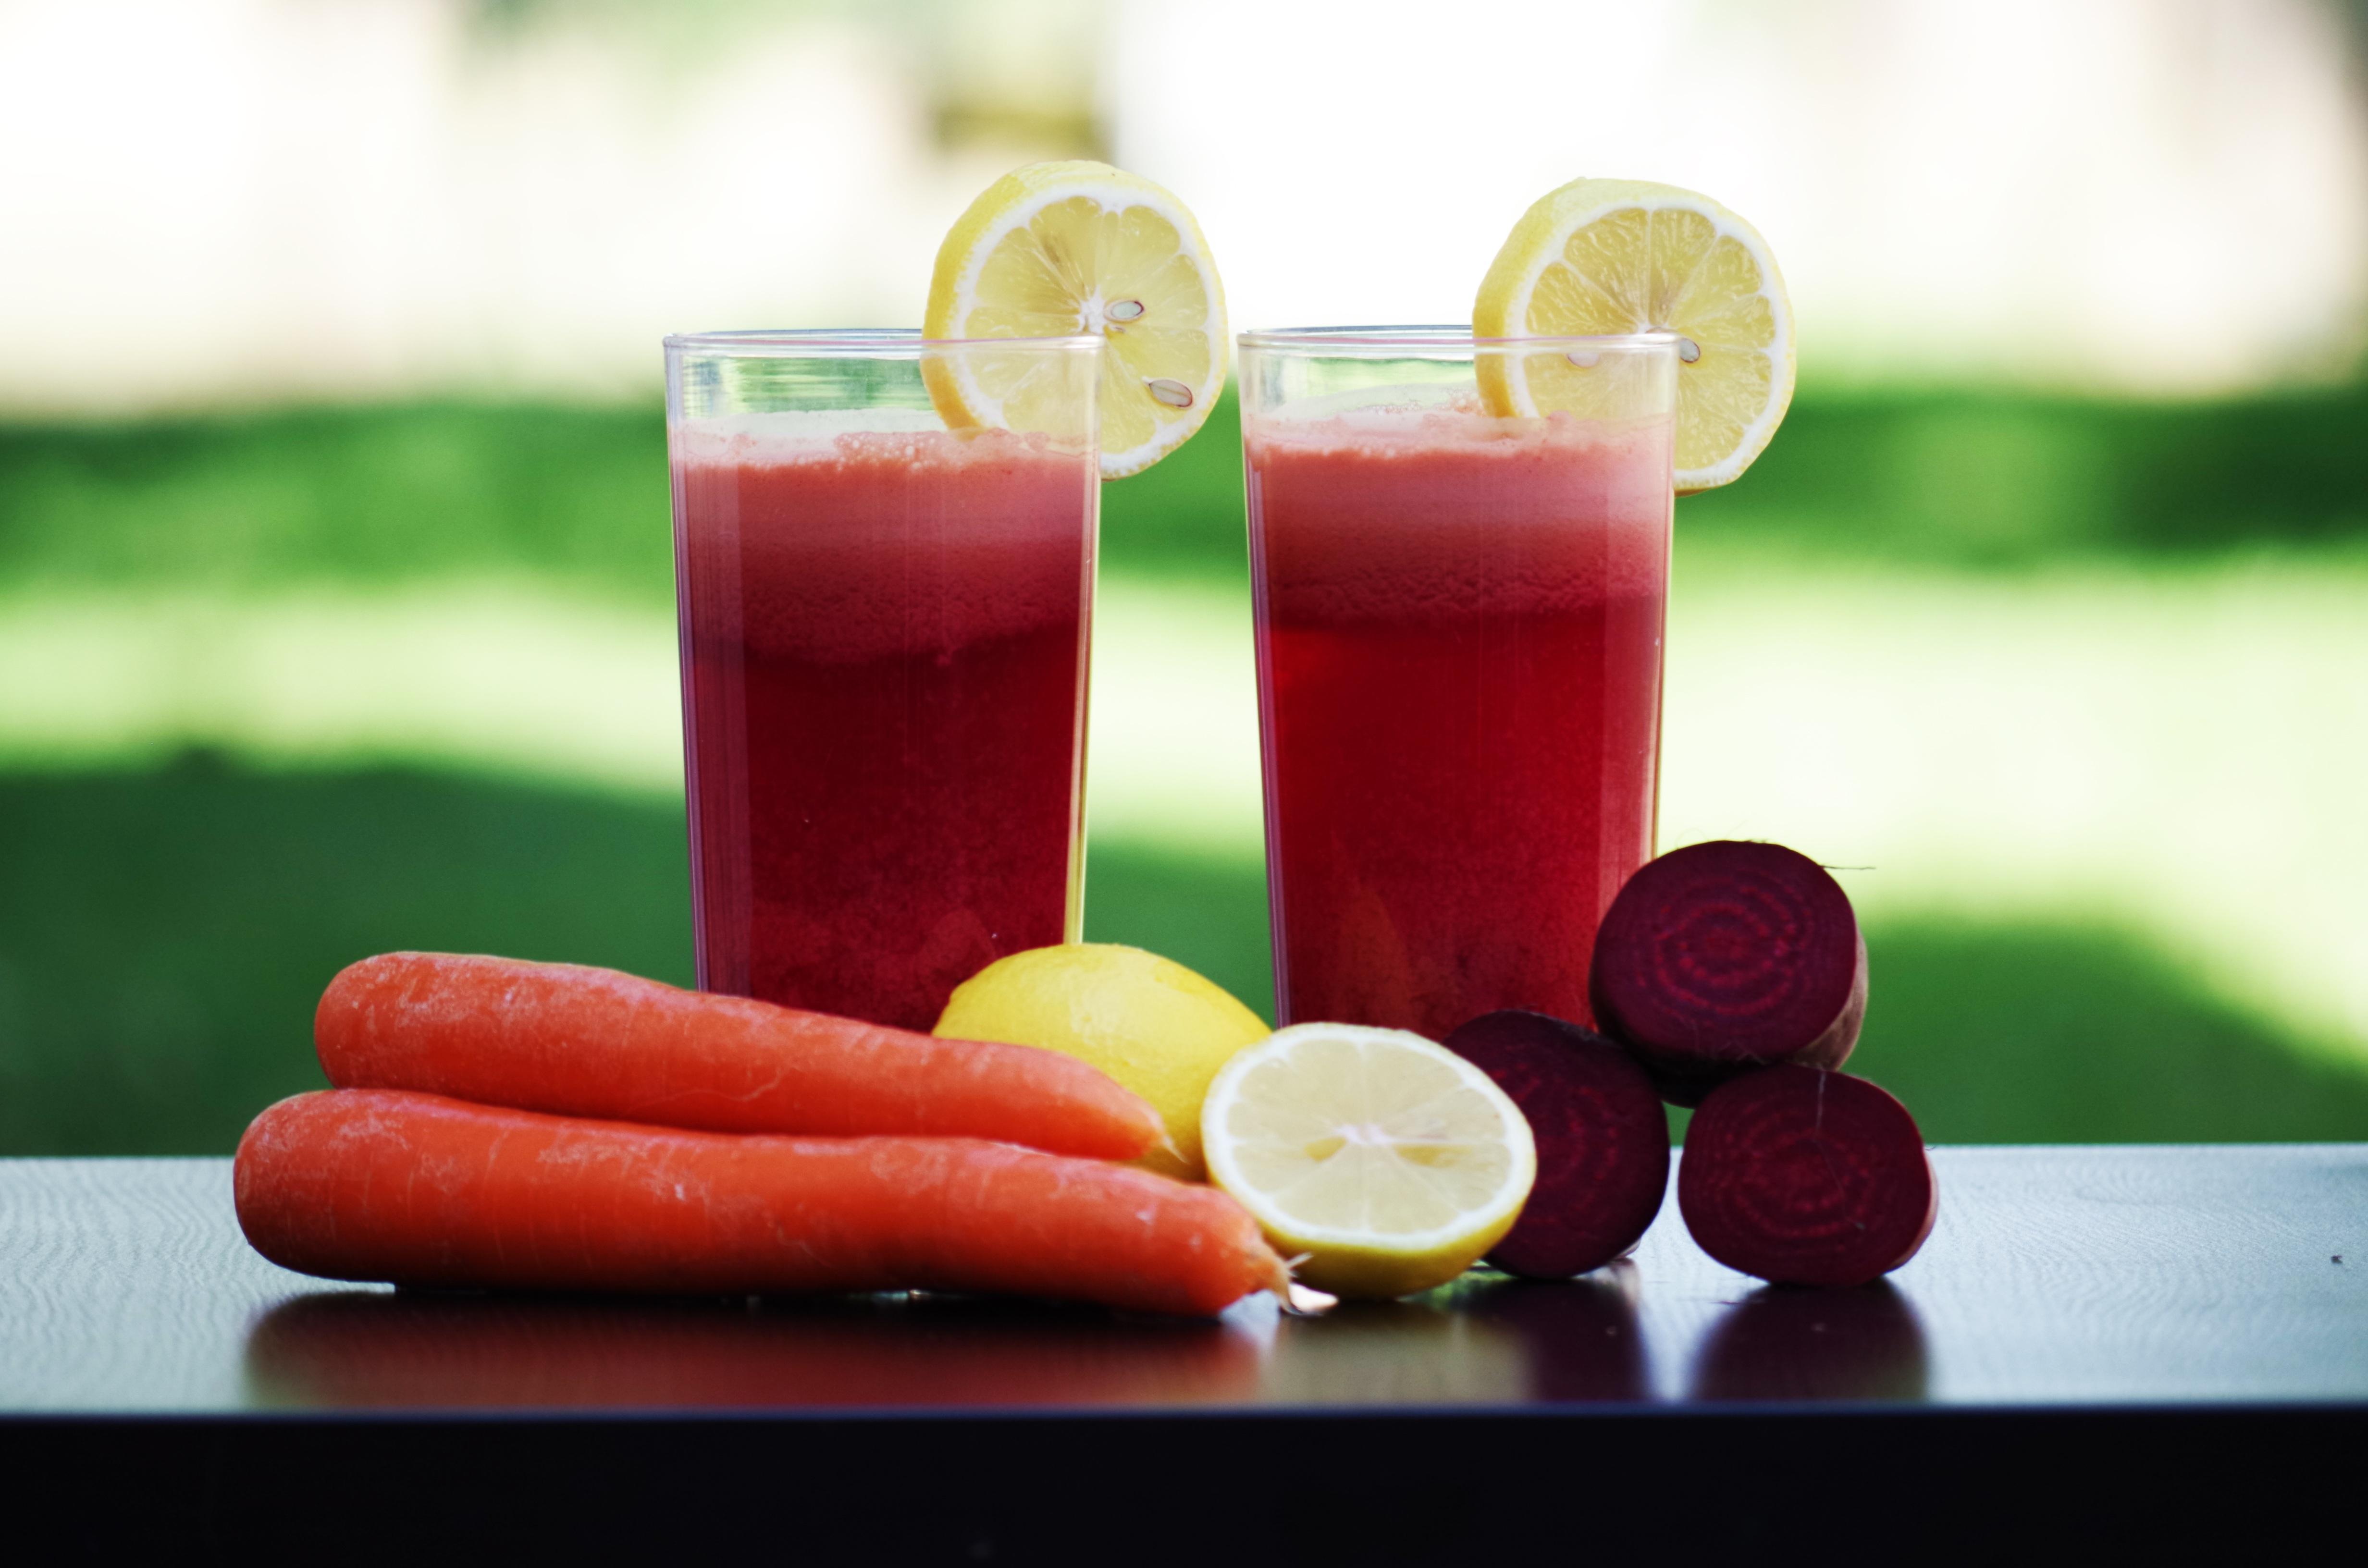
plant, fruit, food, produce, beverage, drink, health, lemon, cocktail, smoothie, juice, vegetables, flowering plant, salad beetroot carrots, land plant, non alcoholic beverage, limeade